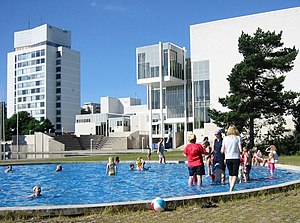
Espoo / Bydistrikter
Tapiola centrum om sommeren
Espoo er en by på Finlands sydkyst. Den er en del af Helsinki med forstæder sammen med Helsinki, Vantaa og Kaunianen. Esbo Kommune grænser mod øst op til Helsinki og Vantaa, mens Kauniainen er en enklave i Espoo. Andre nabokommuner er Nurmijärvi og Vichtis mod nord og Kirkkonummi mod vest. Nationalparken Nuuksio ligger i det nordvestlige Esbo.